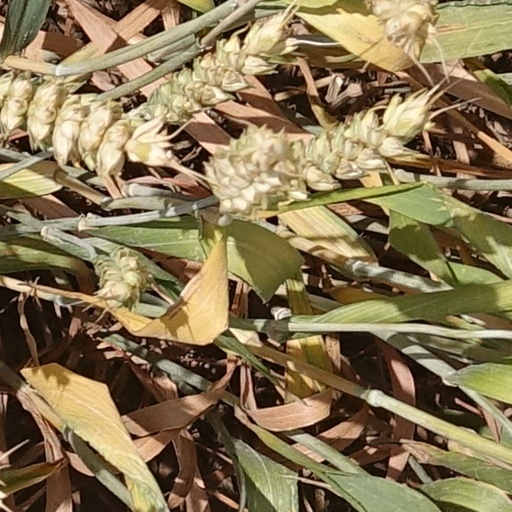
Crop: wheat